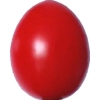
Label: tomato_cherry_red